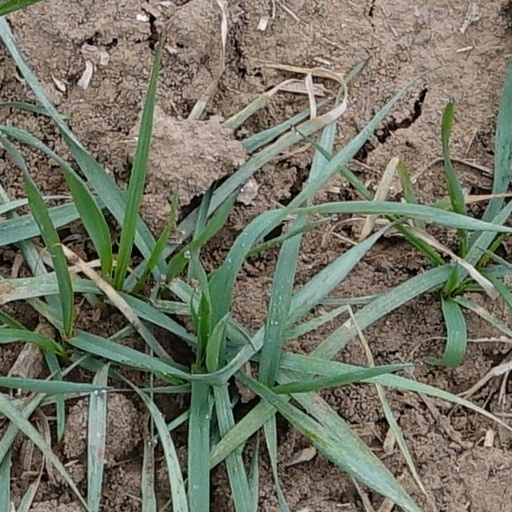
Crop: wheat